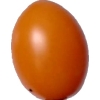
Label: tomato_cherry_orange